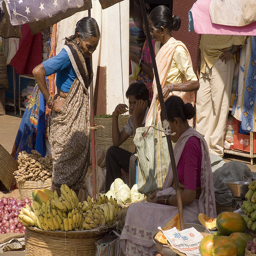
A group of women sitting and standing around a bunch of ripe bananas.
A group of people sit around a stand with bananas and other fruits.
a couple of people at an outside market
these ladies are at an outdoor market selling food and yard goods
a big basket of bananas next to some people